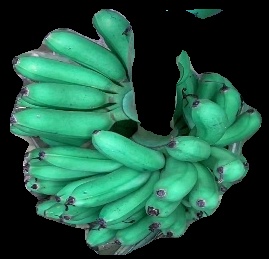
Variety: rasbale
Grade: grade1